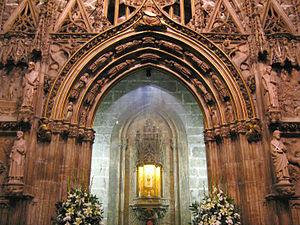
Le Saint Calice désigne la coupe utilisée par Jésus-Christ et ses douze disciples au cours de la Cène, repas qu'ils prirent pour commémorer ensemble la Pâque juive, à la veille du jour où Jésus allait être livré aux Romains, qui le crucifièrent.